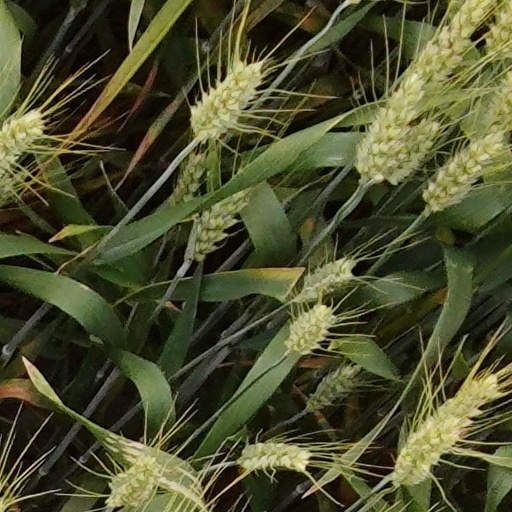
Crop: wheat